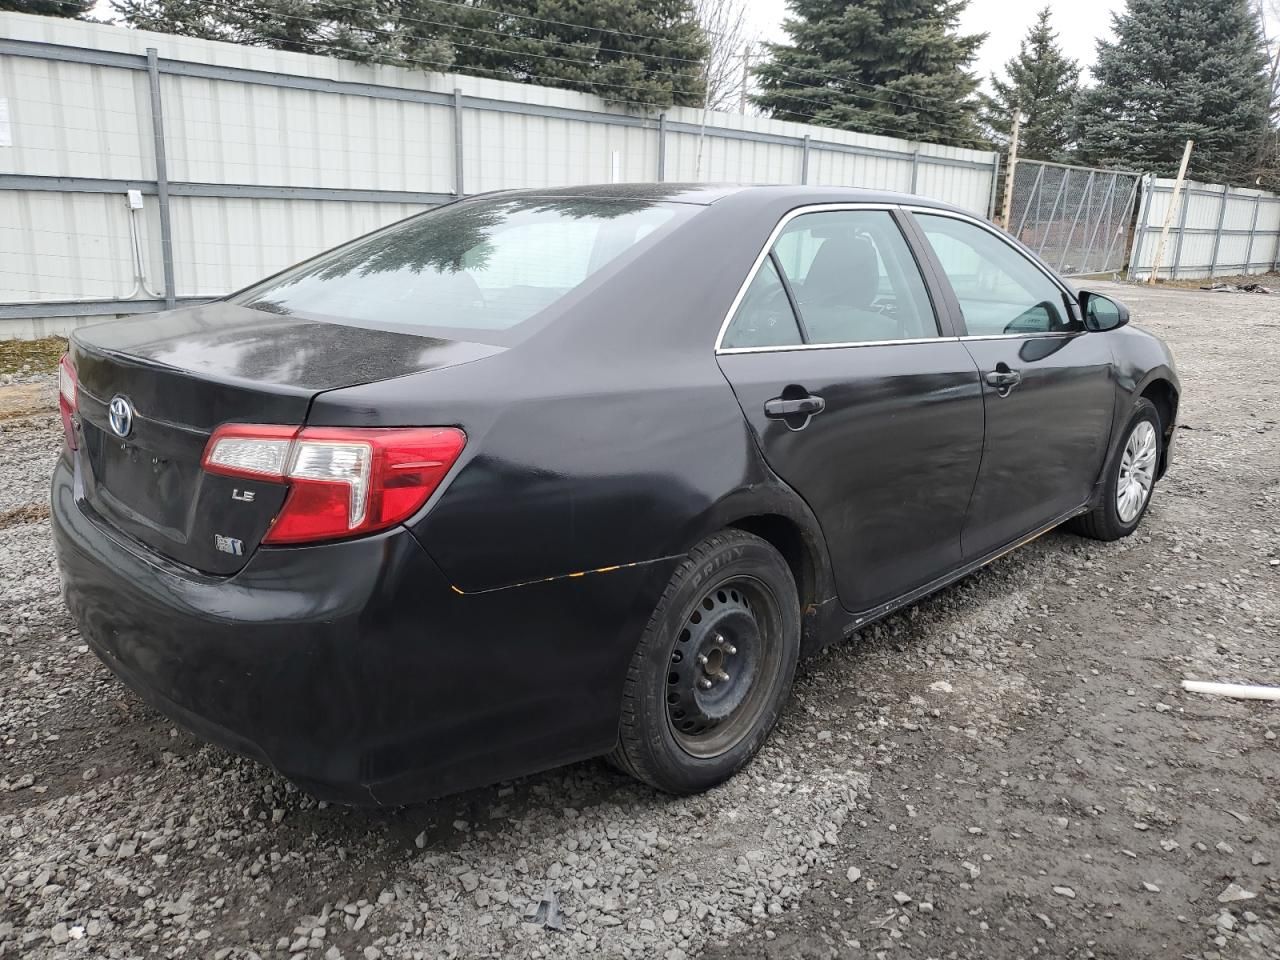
Aucun dommage détecté.
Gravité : aucun